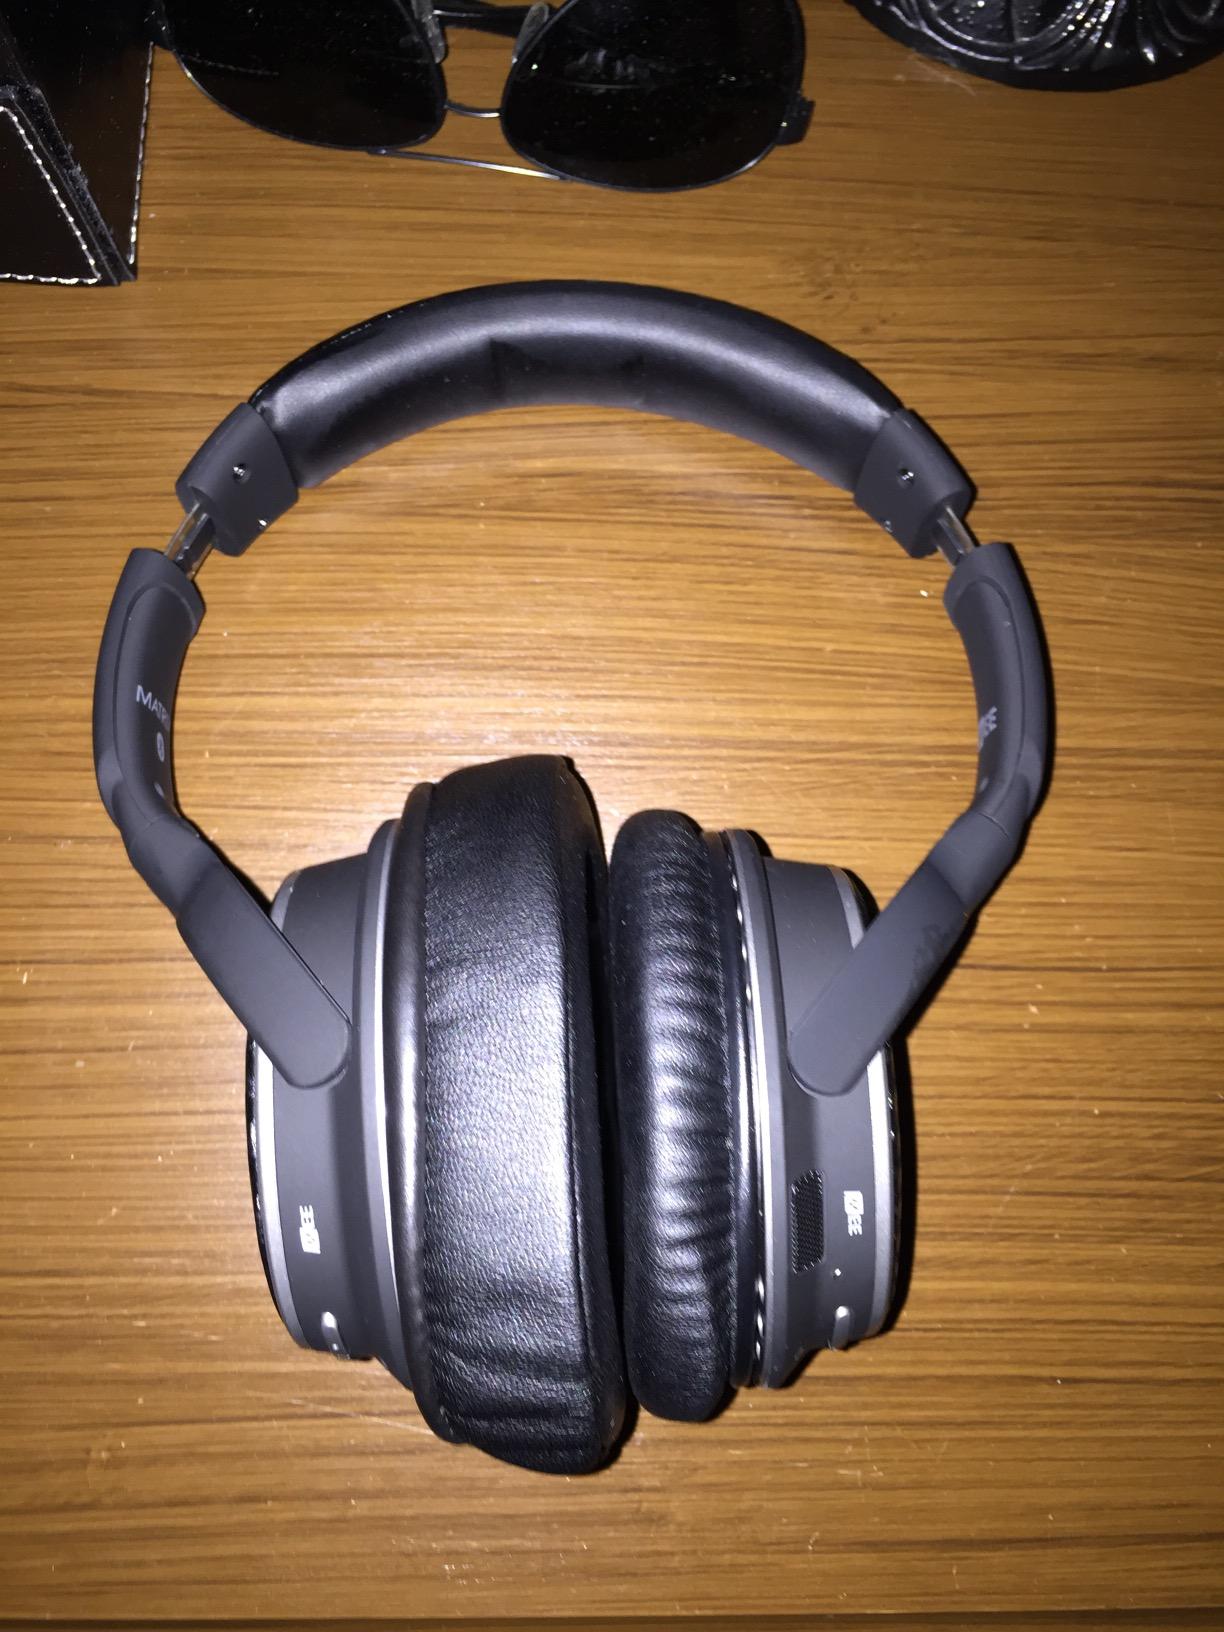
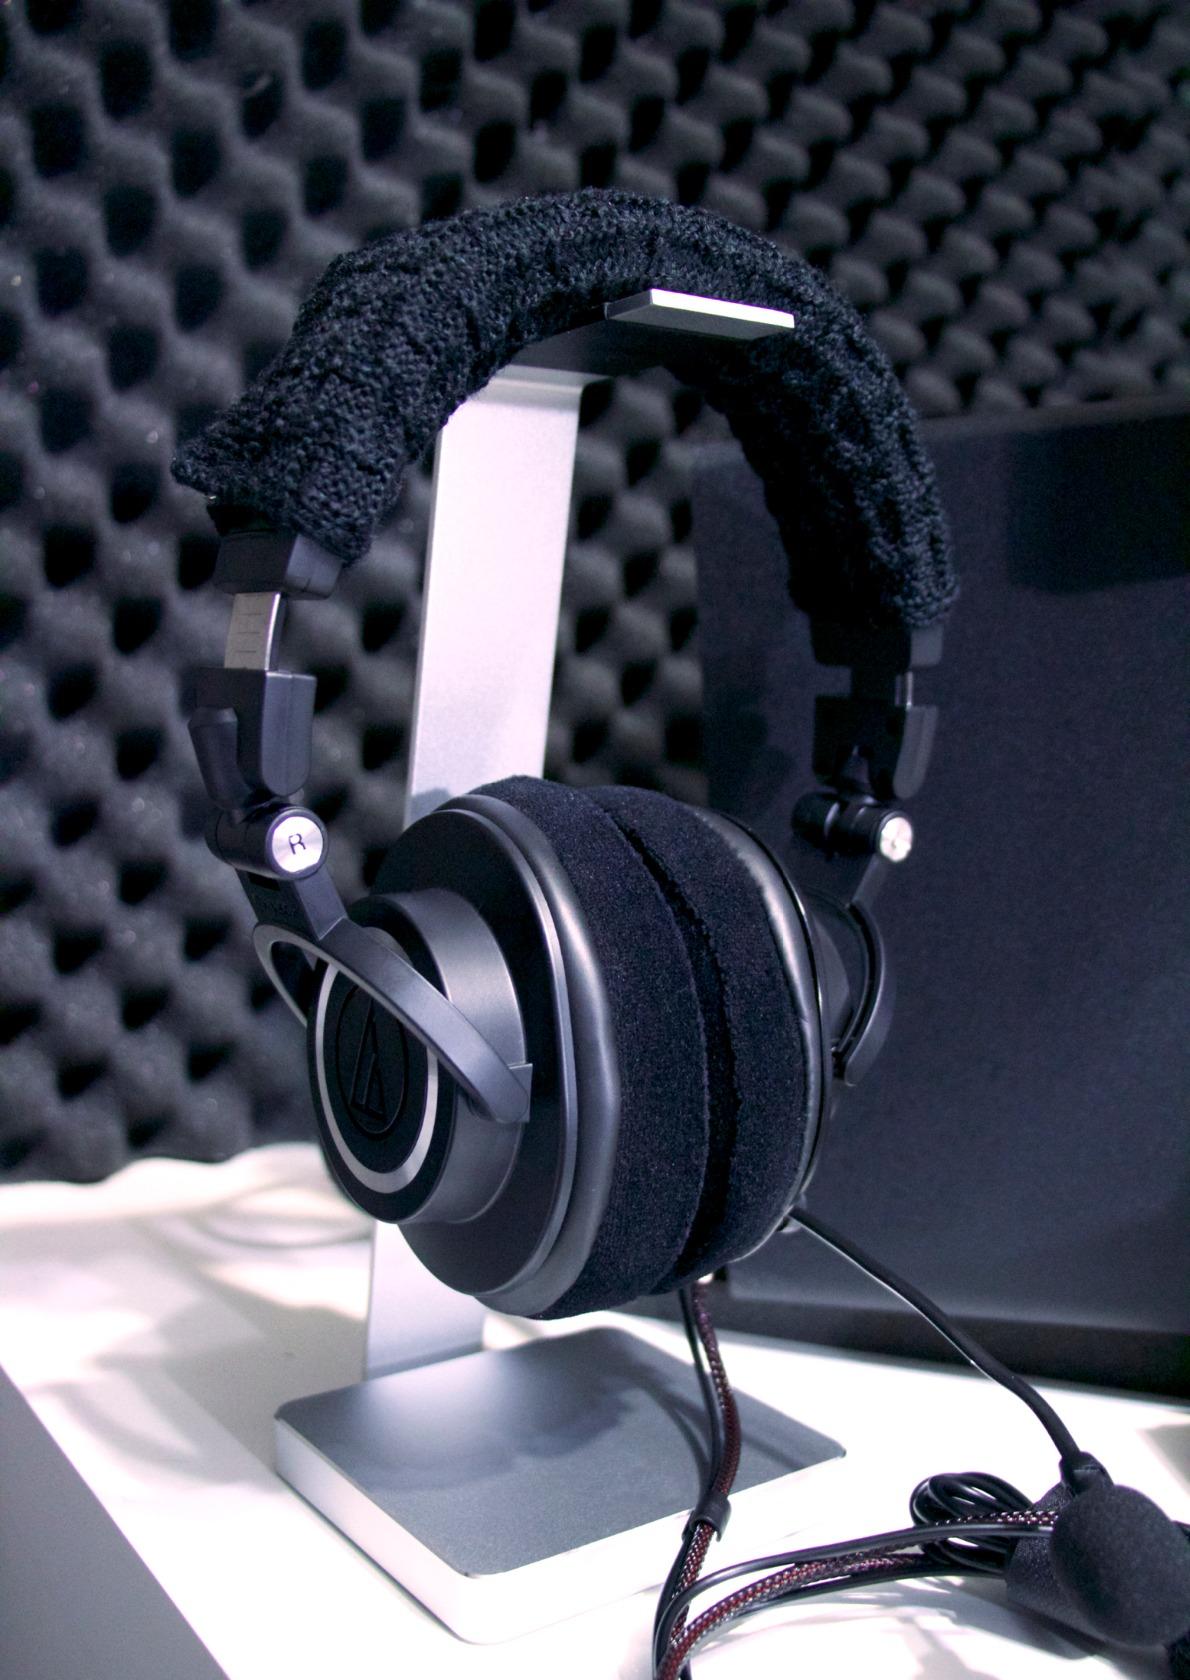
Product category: headphones
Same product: no